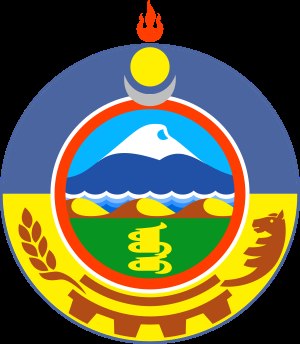
Uvs
Uvs' våbenskjold
Uvs er en af Mongoliets 21 provinser. Provinsen ligger i det nordvestlige Mongoliet, har i alt 90.037 indbyggere og et areal på 69.600 km². Provinsens hovedstad hedder Ulaangom. Mongoliets største sø, Uvs Nuur, ligger i Uvs og har givet navn til provinsen.